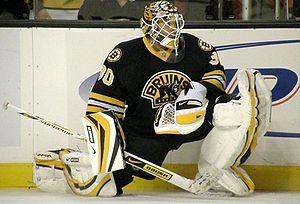
Le trophée Vézina est un trophée de hockey sur glace, remis annuellement au gardien de but jugé le meilleur de la saison régulière dans la Ligue nationale de hockey.